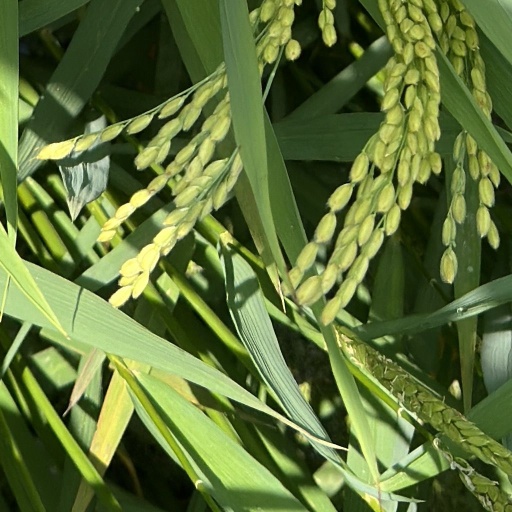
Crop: rice